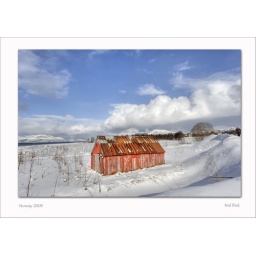
I loved this old red shed with its contrast against the snow and blue sky.